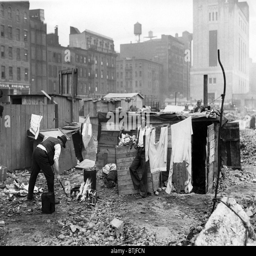
filming location -- a couple of jobless , homeless men doing their laundry